Henryk Sucharski

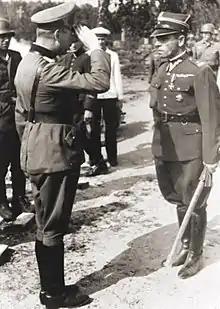
Friedrich-Georg Eberhardt and Henryk Sucharski, Westerplatte, 1939

On December 3, 1938 Sucharski became the commanding officer of the "Military Transit Depot" in Westerplatte, a Polish military outpost in the Free City of Danzig. A skilled organizer, Sucharski focused on improving the defences of the area under his command, a tiny ex–territorial area within the German-dominated city. He strengthened the fortifications of the Westerplatte peninsula and increased the number of soldiers serving there.